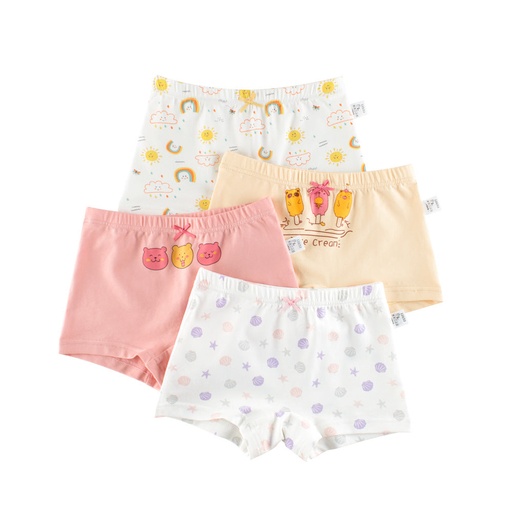
Girls’ Cartoon Printed Boxer Shorts Breathable Underwear Set
Brand: MyKids-USA
Transform your little one's wardrobe with our Girls’ Cartoon Printed Boxer Shorts Breathable Underwear Set! Featuring adorable cartoon prints, these boxer shorts are perfect for active kids. Made with breathable materials, our underwear set ensures comfort and provides all-day support. Upgrade your child's underwear collection now! • 👧 Adorable cartoon prints add a playful, fun touch. • ☁️ Breathable, soft materials ensure all-day comfort and support. • 🏃 Designed for active kids , perfect for everyday wear. • 🌟 Durable and easy to care for , ideal for growing children. • ✨ Comfortable, stylish, and practical — a must-have for any child’s underwear collection! COLOR Pink GENDER Girl MATERIAL 95% Cotton PATTERN Polka Dot, Animal, Rainbow SEASON Spring, Summer, Autumn, Winter SIZE (AGE) 110 (3-5Y), 120 (5-7Y), 130 (7-8Y), 140 (8-10Y), 150 (10-12Y)
Category: Apparel & Accessories > Clothing > Girls' Underwear > Girls' Underpants > Boxer Briefs